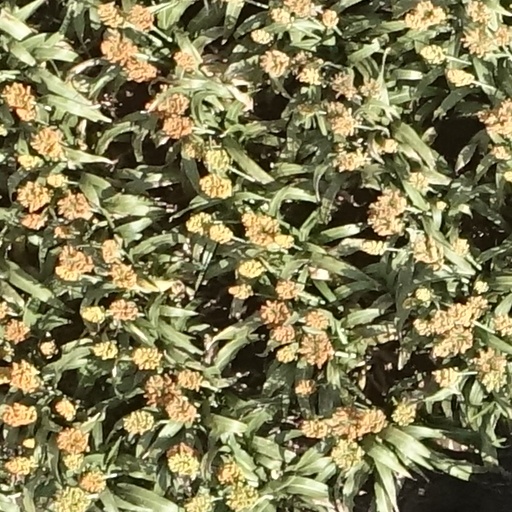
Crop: sorghum